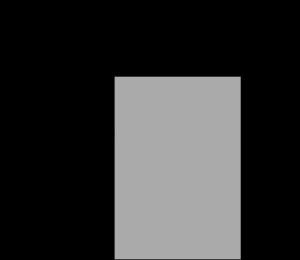
Dans le domaine de la viabilité hivernale, un aileron est un soc de déneigement disposé sur le côté entre les roues arrière et avant d'un véhicule. Il permet d'élargir la trace de l'outil placé à l'avant ou de réduire la hauteur de la banquette latérale de neige.
Une étrave de déneigement, plus communément appelée « étrave », désigne un outil destiné à racler la neige en période hivernale et la déplacer sur le côté de la chaussée. Elle se distingue du rabot et de la lame biaise par la géométrie de sa lame qui est en fait constituée de deux éléments de lames disposés en A ou en V et dégageant la neige de part et d'autre du pousseur.